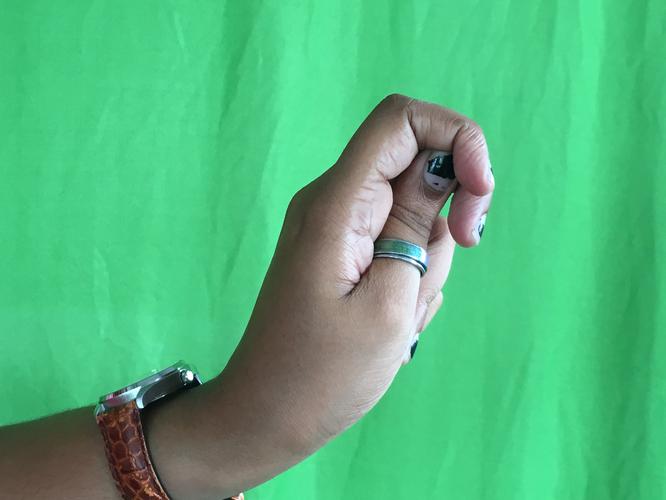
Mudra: Katakamukha_2
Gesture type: single_hand